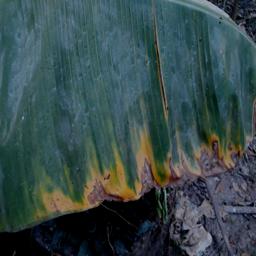
Label: POTASSIUM DEFICIENCY